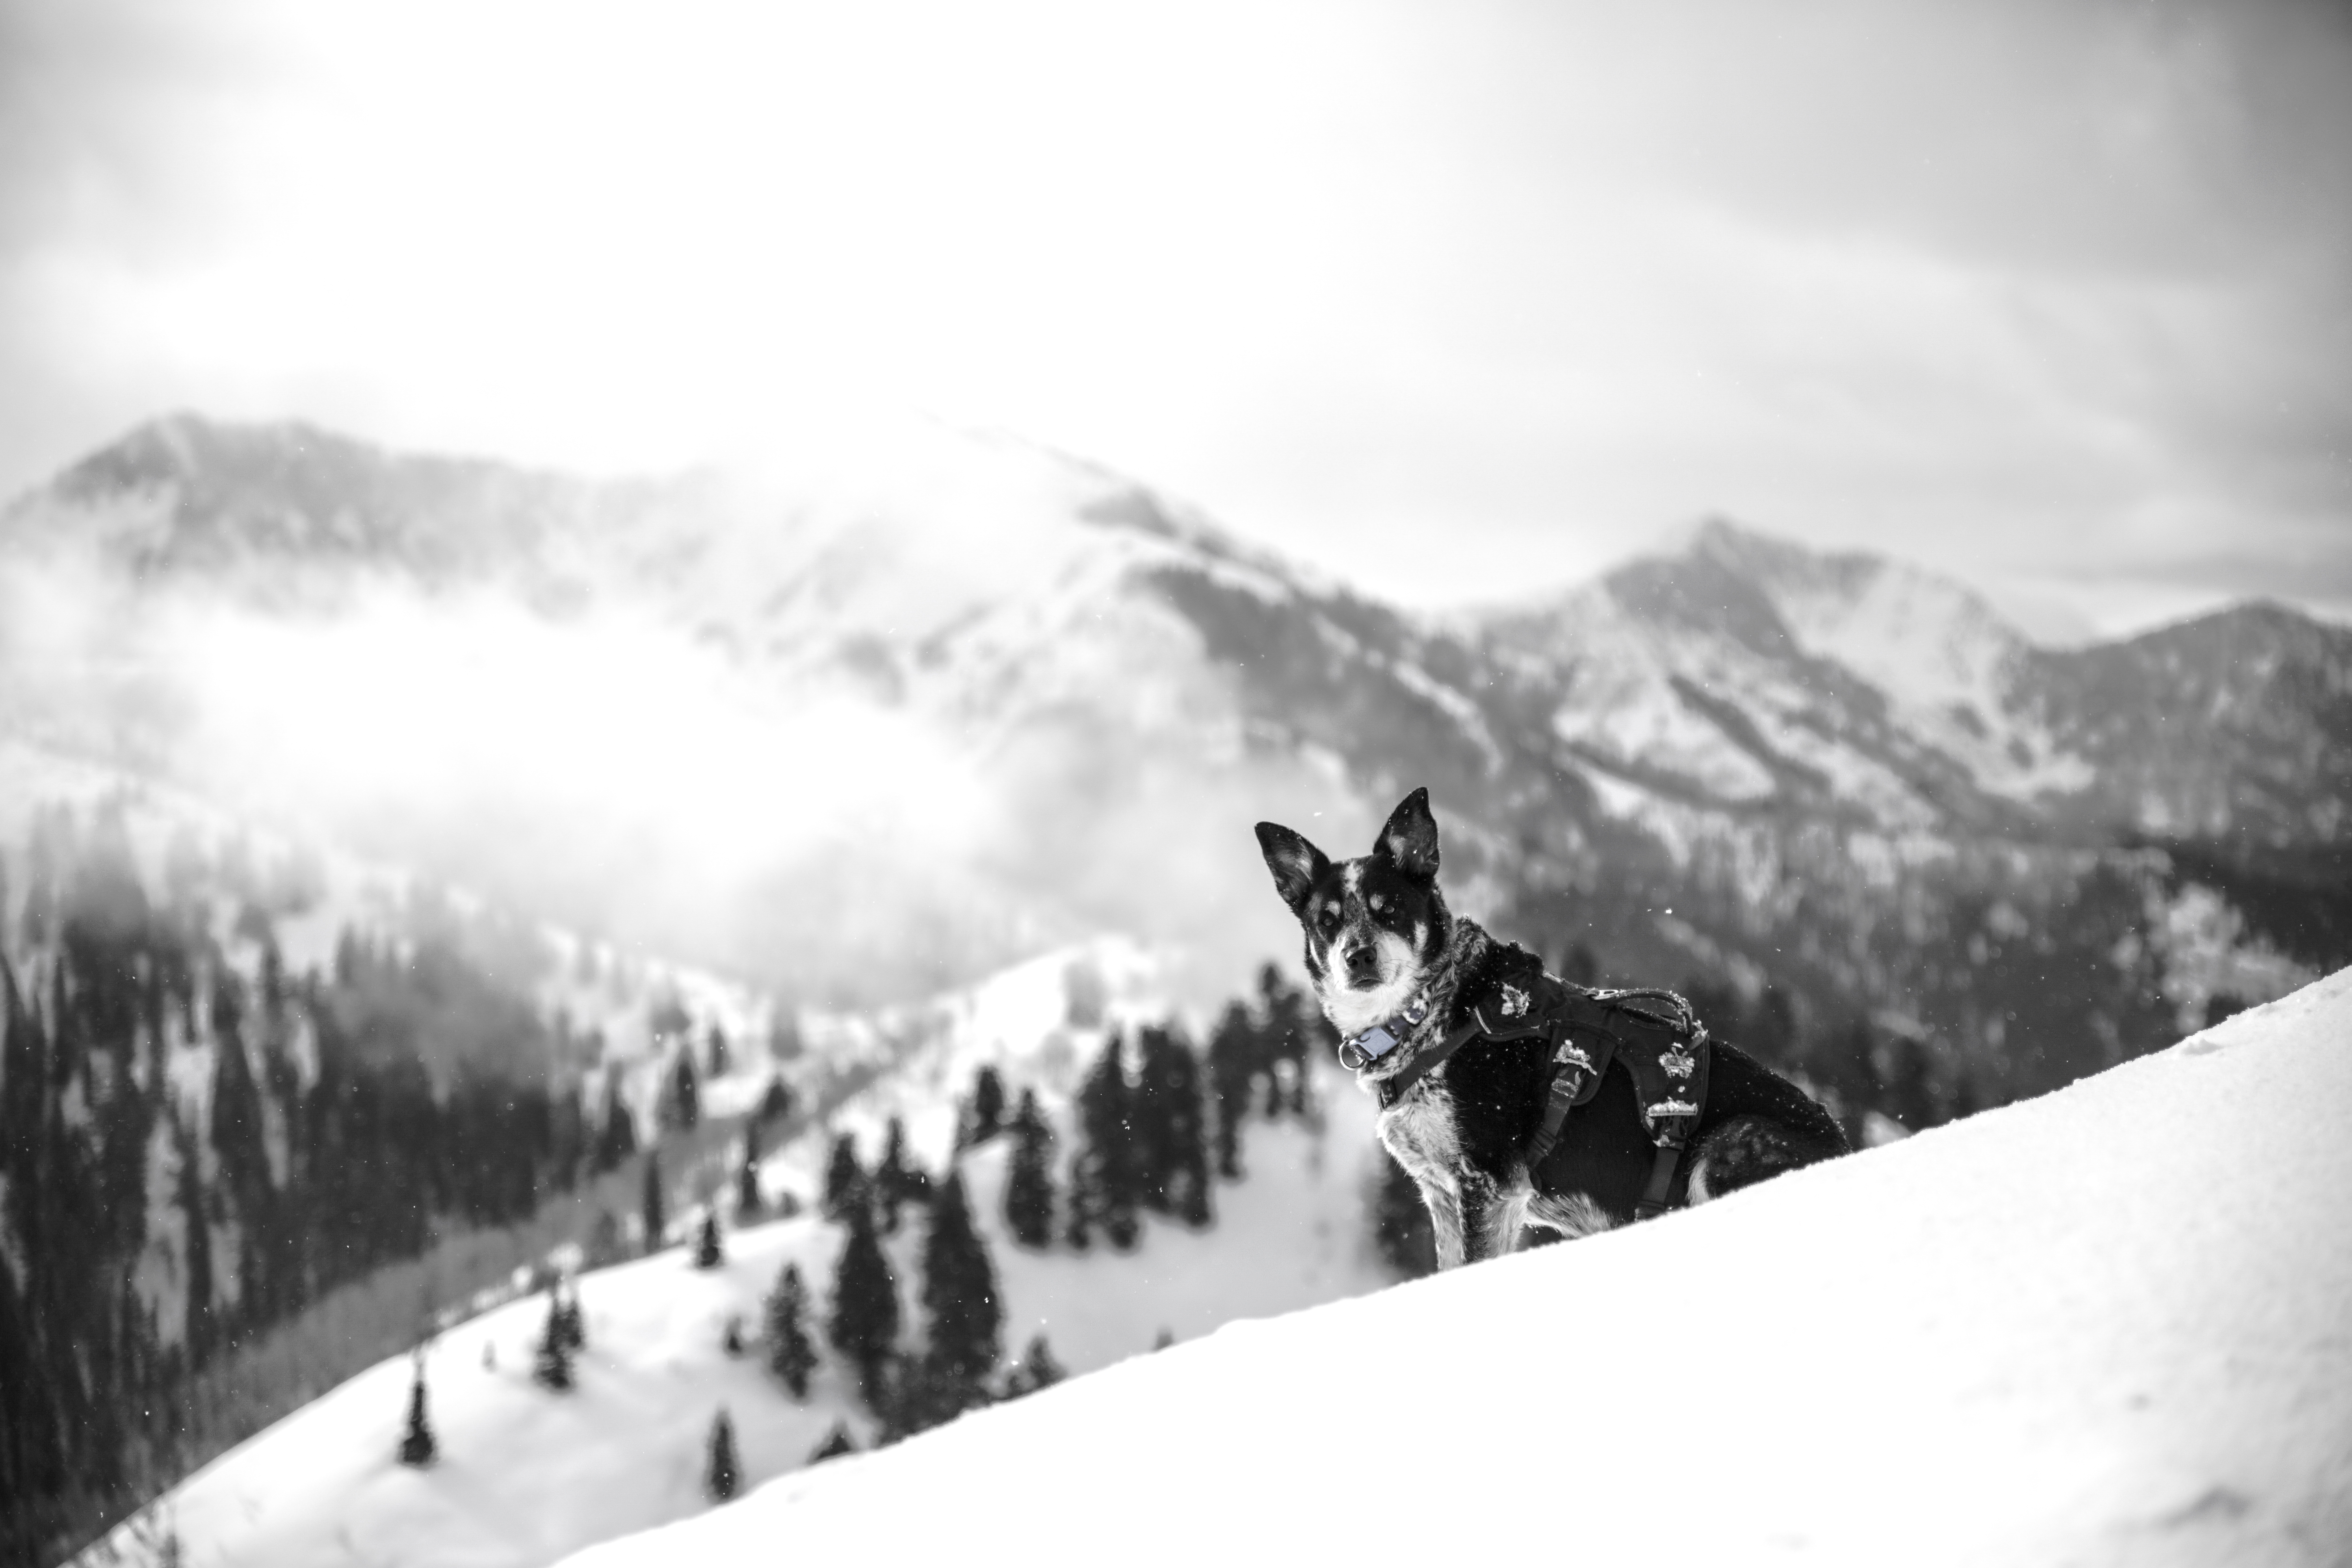
mountain, snow, winter, black and white, white, dog, mountain range, slope, weather, monochrome, snowboard, skiing, season, cloud and black, winter sport, ski, footwear, snowboarding, monochrome photography, ski equipment, geological phenomenon